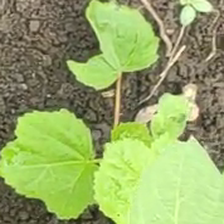
Weed species: Little_Mallow(Malva parviflora)